Ramona Forchini

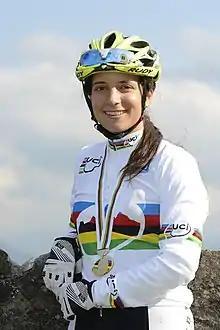
Forchini in 2017

Ramona Forchini (born 14 June 1994) is a Swiss racing cyclist. She rode in the women's road race event at the 2017 UCI Road World Championships. She was on the start list for the cross-country at the 2018 European Mountain Bike Championships, and finished in ninth place.